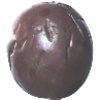
Label: Passion Fruit 1